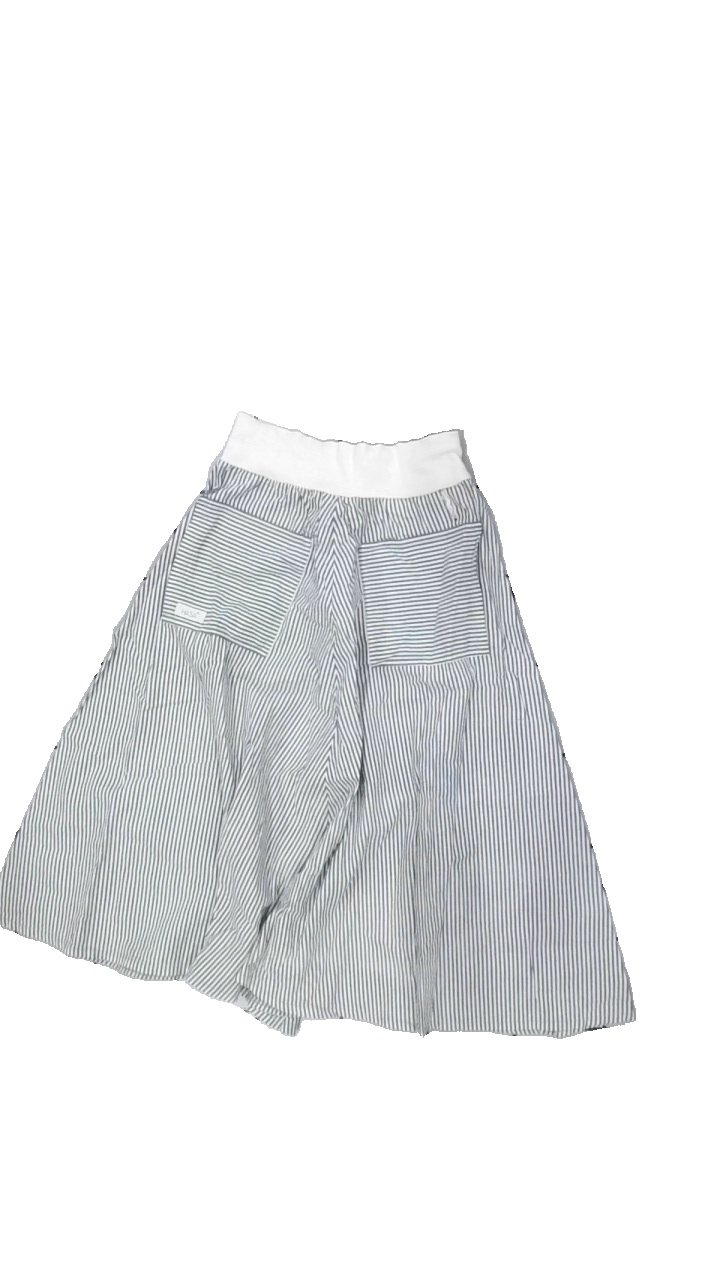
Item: Skirt (Ladies)
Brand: Missing
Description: randig kjol, fläck fram och hål upptill
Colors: Grey, White
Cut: Regular
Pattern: Striped
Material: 100% cotton
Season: All
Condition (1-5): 2
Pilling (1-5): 5
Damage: hål
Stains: Minor
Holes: Major
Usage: Export
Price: <50